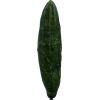
Label: Cucumber 3